Wolfstein, Rhineland-Palatinate

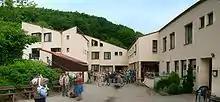
Youth hostel, built in 1978-1980

In Electoral Palatinate times, handicrafts and smallhold agriculture defined the town's economic structure. The greater part of Wolfstein's inhabitants lived in poverty. In the late 18th century, improvement came with the mining of cinnabar-bearing stone that yielded quicksilver on the Princely-Electoral side of the Königsberg, a pursuit promoted by Prince-Elector Karl Theodor. Under the leadership brought by experienced professionals who had come to town, this mining reached its highest point between 1770 and 1790. Nevertheless, the mining lasted no longer than 30 years before coming to a complete end in the 19th century, with destitution and hardship as the upshot for the now jobless miners and their families.